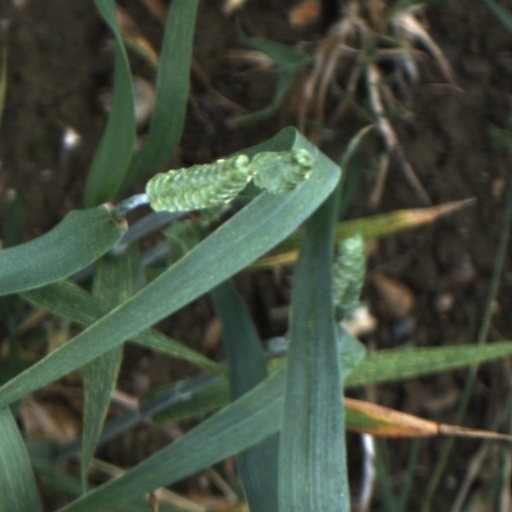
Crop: wheat